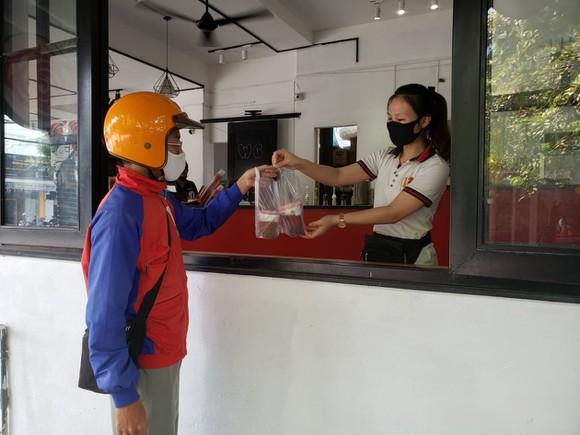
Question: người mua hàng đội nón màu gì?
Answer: người mua hàng đội nón màu cam